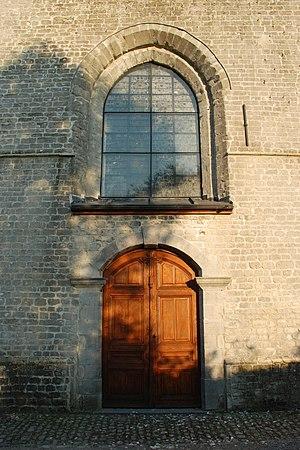
Belgique - Brabant Wallon - Lasne - Église Saint-Étienne d'Ohain
L'église Saint-Étienne est une église catholique de style roman située à Ohain, village qui fait aujourd'hui partie de la commune belge de Lasne, en Brabant wallon.